183rd Airlift Squadron

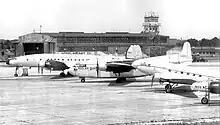
C-121, C-119 and C-46 at Hawkins Field

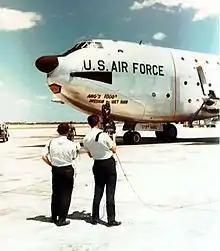
183rd Military Airlift Squadron C-124 Globemaster II

In 1957, the B-26 was reaching the end of its operational service. The squadron's mobilization gaining command became Military Air Transport Service when it was redesignated the 183rd Aeromedical Transport Squadron and was equipped with Fairchild C-119 Flying Boxcar transports configured for medical transport and reassigned to the 106th Aeromedical Transport Group. Five years later the unit was upgraded with the Lockheed C-121 Constellation long-range transport in 1962, becoming the 183rd Air Transport Squadron and beginning to carry personnel to overseas locations in Europe and the Caribbean. The 183rd and its support elements expanded into a group level later that year, when the 172nd Air Transport Group was activated. The 183rd became the group's flying squadron. Support elements assigned into the group were the 183rd Material Squadron, 183rd Air Base Squadron, and the 183rd USAF Dispensary. The squadron moved from Hawkins to Allen C. Thompson Field, another field near Jackson, Mississippi in 1963.